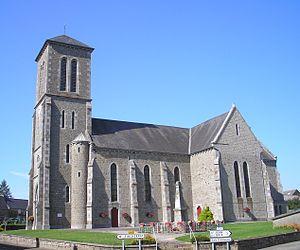
Le Fresne-Poret (Normandie, France). L'église Saint-Jean-Baptiste.
Le Fresne-Poret est une commune française, située dans le département de la Manche en région Normandie, peuplée de 216 habitants.